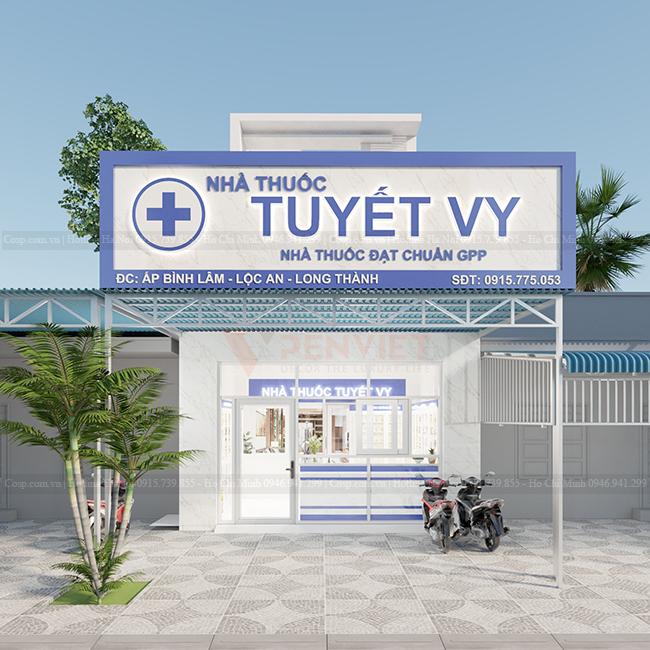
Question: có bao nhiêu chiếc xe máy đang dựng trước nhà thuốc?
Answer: có hai chiếc xe máy đang dựng trước nhà thuốc